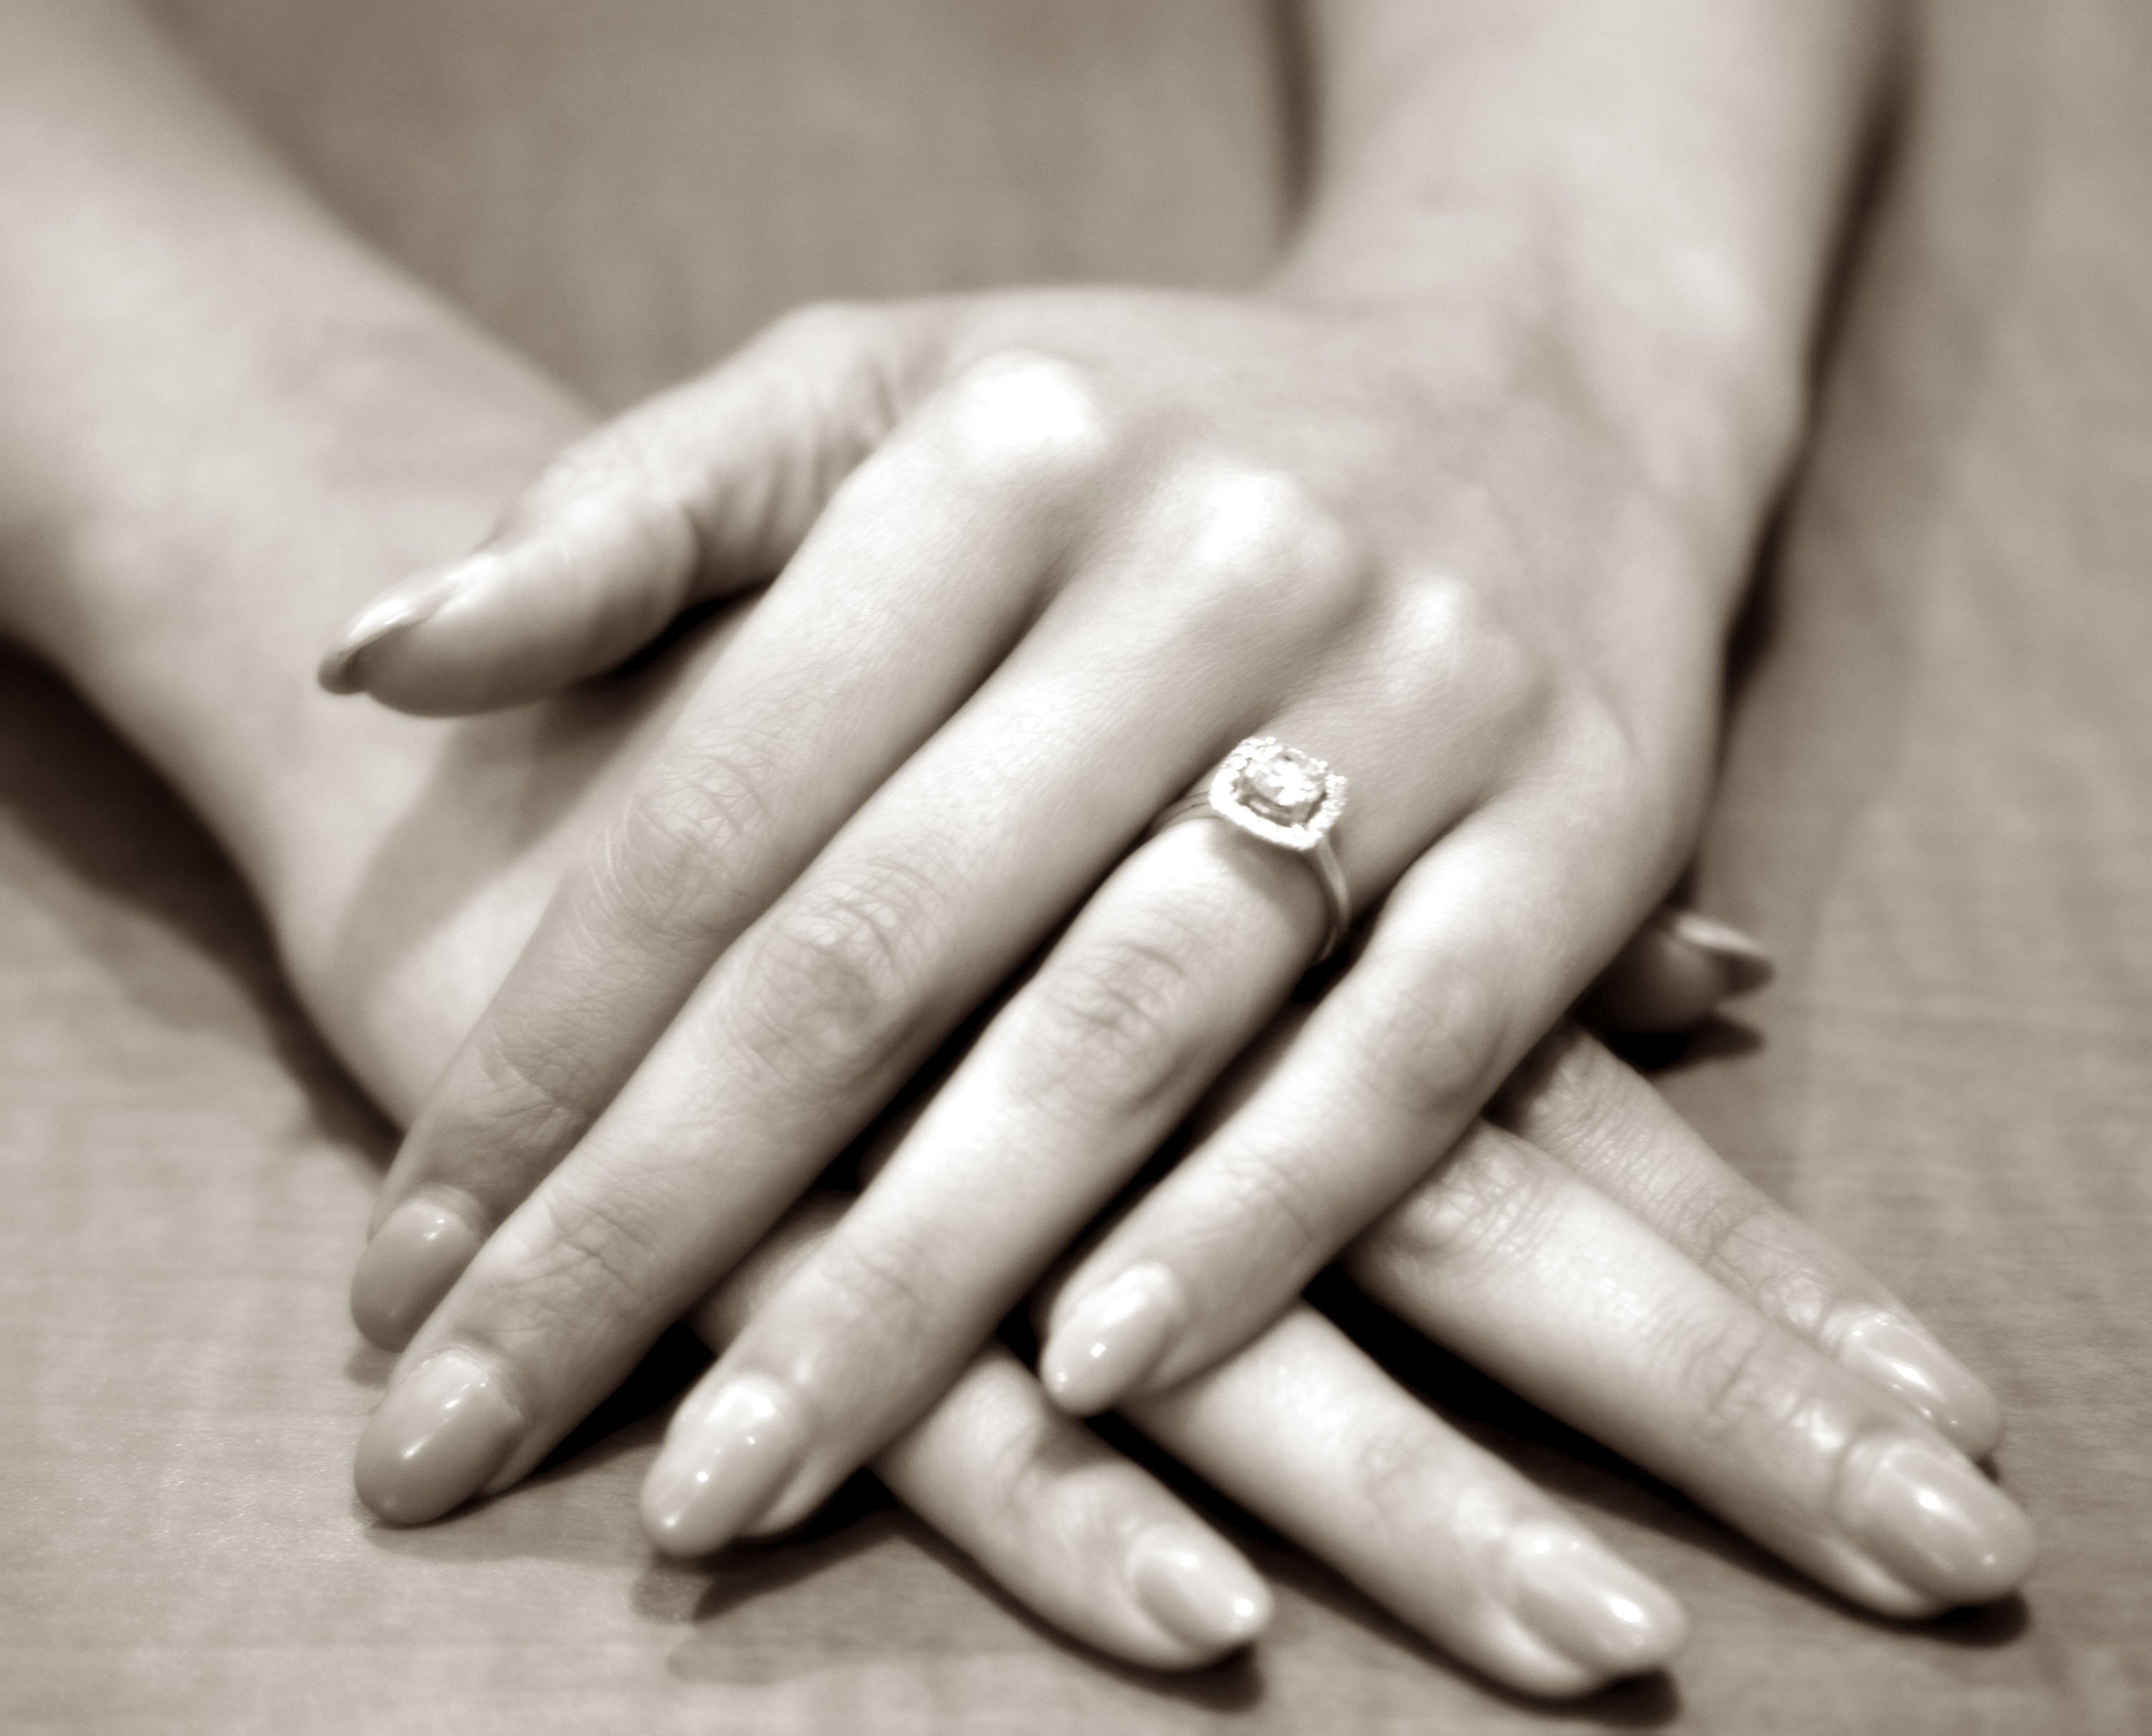
hand, black and white, ring, finger, arm, nail, engagement, wedding ring, close up, jewellery, hands, fingernails, monochrome photography, hand model